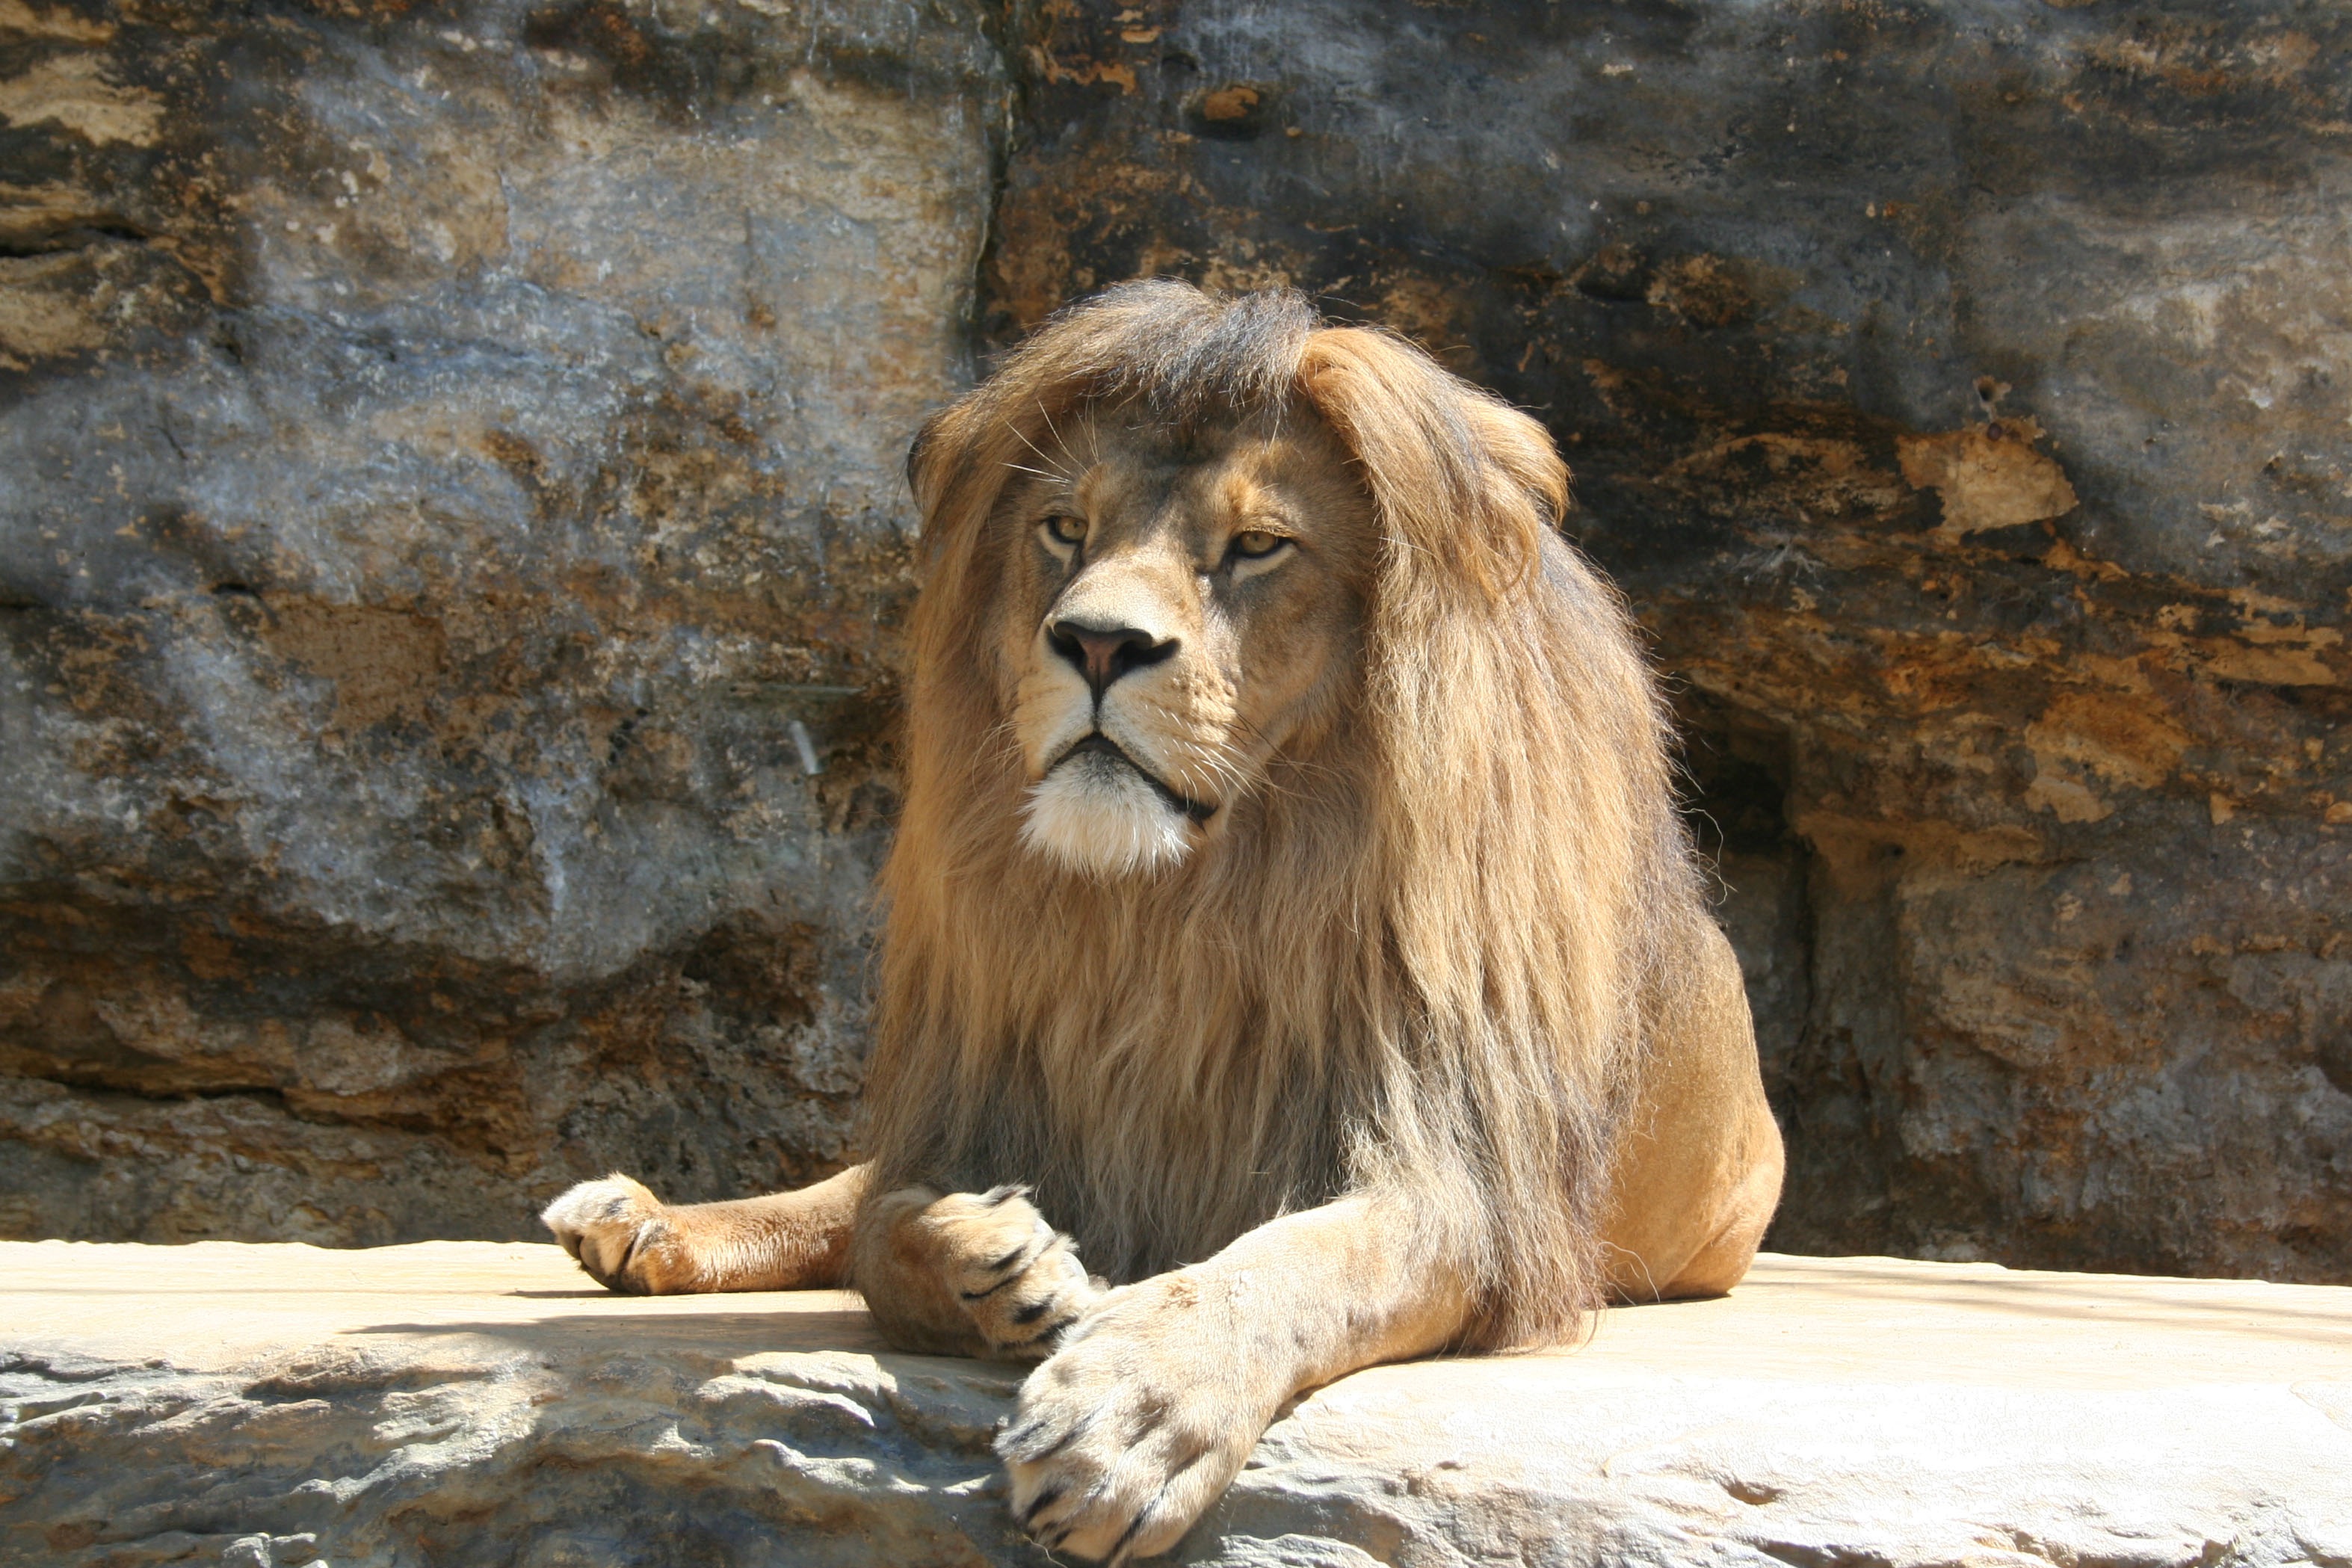
animal, recreation, wildlife, zoo, mammal, mane, fauna, lion, king of the jungle, zoological garden, big cats, cat like mammal, range of the lion